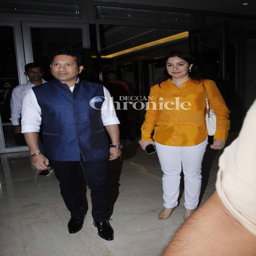
cricket player arrived for the event along with his wife .